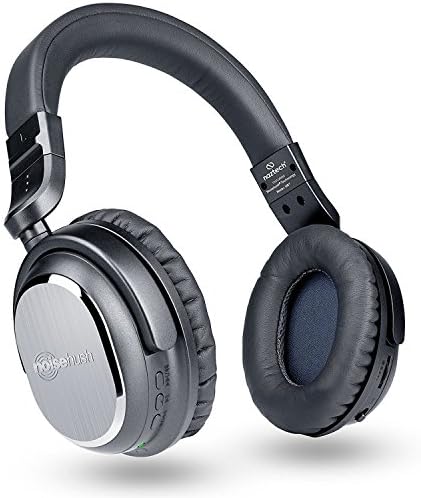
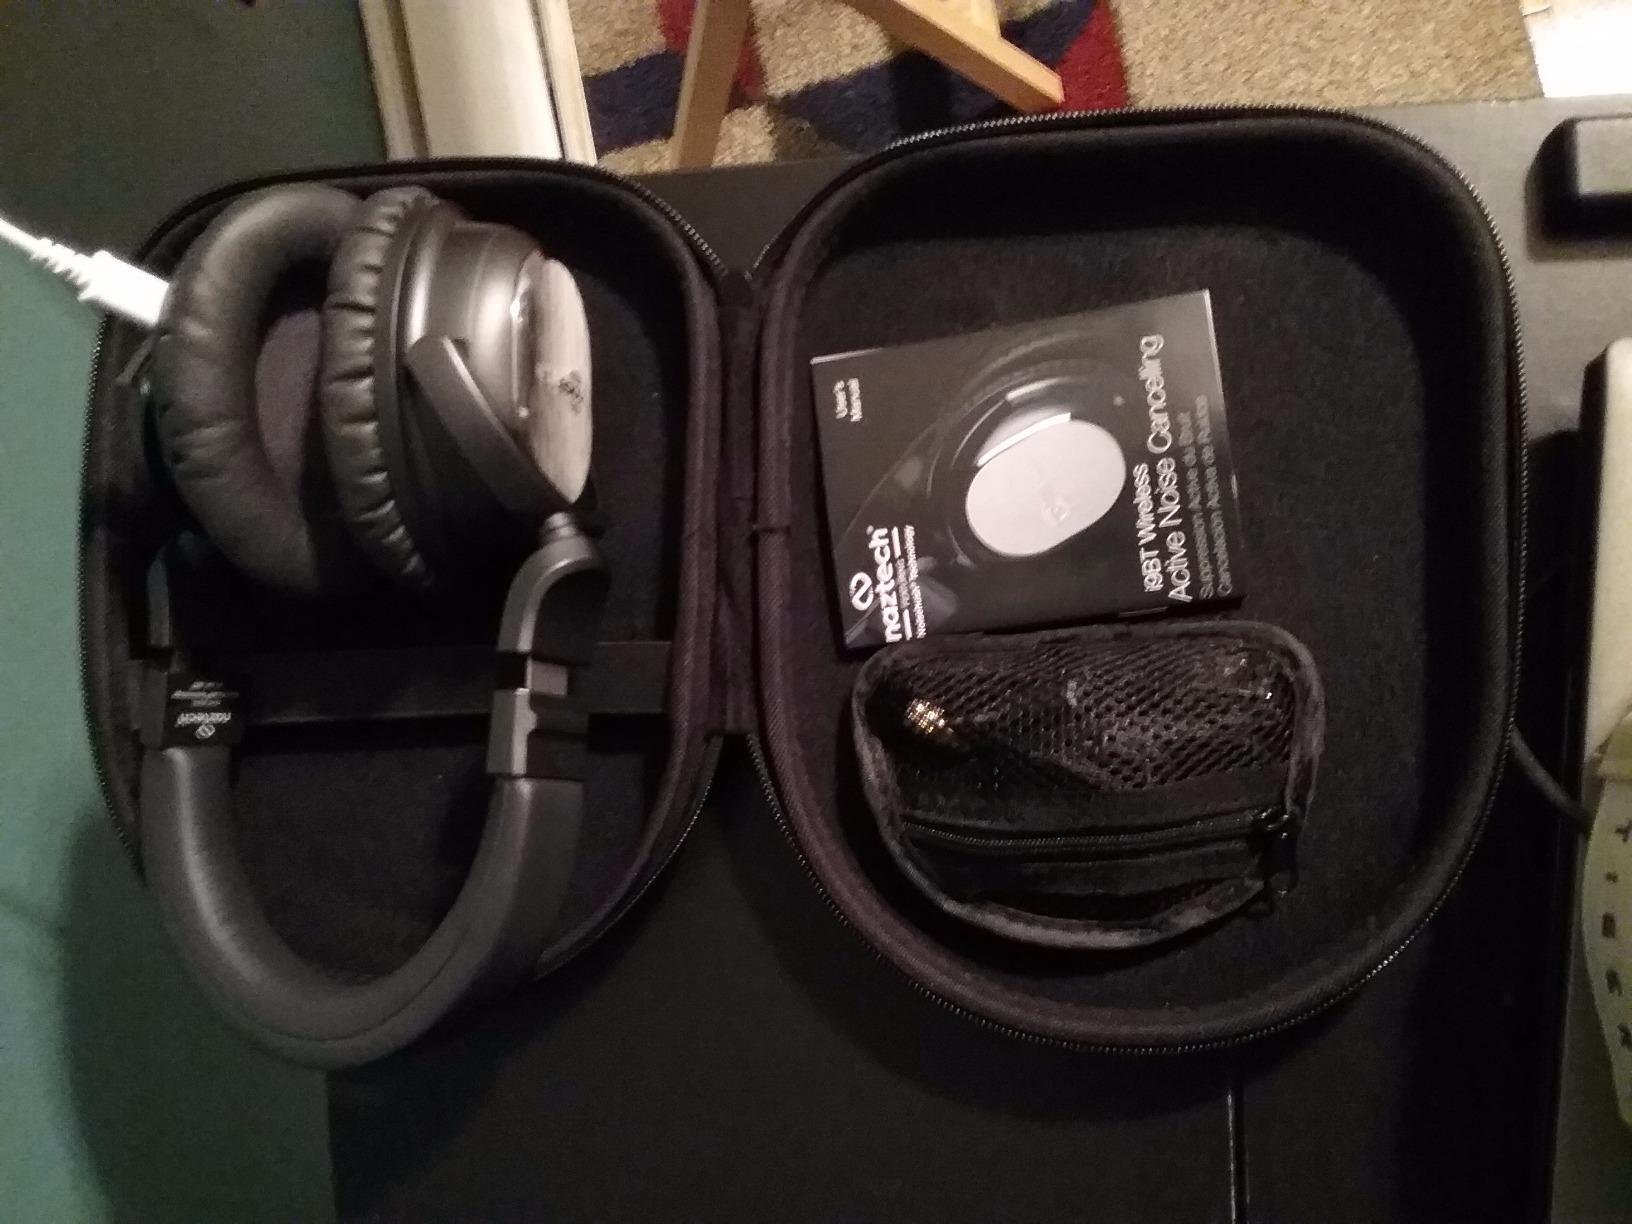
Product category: headphones
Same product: yes